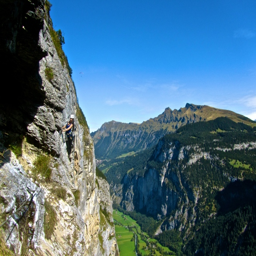
that 's me hanging off the side of the mountain , feet above the valley floor .